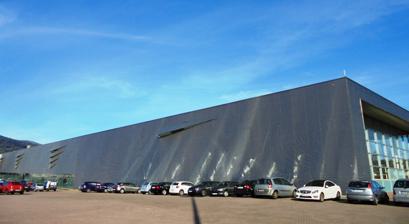
Building: Pontevedra Exhibition Centre
Country: Spain
Year built: 1998
Exhibition and Trade Fair centre in Pontevedra, Spain Pontevedra Exhibition Centre Recinto Ferial de Pontevedra Alternative names Recinto ferial General information Type Exhibition and Trade Fair Centre Location Pontevedra , Galicia, Spain Coordinates 42°26′09.9″N 8°38′21.8″W / 42.436083°N 8.639389°W / 42.436083; -8.639389 Construction started 1997 Completed 1998 Opening 17 December 1998 Owner City Council of Pontevedra Management Pazo de Congresos e Exposicións Design and construction Architect(s) Manuel de las Casas Website Official website The Pontevedra Exhibition Centre is a complex for events such as exhibitions, fairs and conventions. It is in the Rosalía de Castro Park, near the banks of the Lérez River in Pontevedra , Galicia (Spain). History The exhibition centre was built in 1997, on the initiative of the Galician Government , with a modern architecture. It is the work of the architect Manuel de las Casas , who was entrusted with the project as an annex to the Pontevedra Auditorium and Convention Centre . He presented the project that best integrated the two buildings, achieving harmony between the whole complex and the spaces on the banks of the Lérez . The Exhibition Centre was inaugurated on 17 December 1998 and opened to the public with the Pomóvil Automobile Fair inaugurated by the President of the Xunta de Galicia . The Exhibition Centre was managed from 1998 until 2020 by the autonomous body Palacio de Congresos y Exposiciones , on behalf of the City Council of Pontevedra. Facilities The exhibition centre has an area of 7,500 m2. It consists of a building 163 metres long, 34.4 metres wide and 15.2 metres high. The Pontevedra Trade Fair Centre has an open-air car park with a capacity of 230 vehicles. The tetrahedral -shaped building is made of steel with aluminium and glass finishes and has a total surface area of approximately 6,000 m2. The multi-purpose building has a fully covered exhibition area, prepared to host all kinds of Fairs and Exhibitions, as well as an accreditation area for conferences in the entrance hall. It offers a wide range of layout options to best adapt to and customise events. This vast complex is complemented by the adjacent auditorium , with a total capacity of 1,118 seats and a total area of 10,000 m2. The tetrahedral-shaped building of the exhibition centre, with its hard, cold steel texture, aluminium walls and large windows, contrasts with the green slate slabs of the annex, the Pontevedra Congress Centre , to which it has direct access from the inside, allowing great versatility in the joint use of all its rooms, so that the restaurant, cafeteria and terrace services are for shared use. The dimensions of the spaces at the Pontevedra Trade Fair Centre are as follows: Access hall for exhibitions and congresses : 350 m². Main building area: 4,140 m². First floor hall: 750 m². Warehouse of the exhibition centre: 368 m². Outdoor parking: 1,800 m². It is a harmonious combination of spatiality, versatility and luminosity; a multi-purpose space, surrounded by ten thousand square metres of gardens and green spaces. Events The exhibition centre hosts various professional and public events each year, including the Culturgal fair, the Etiqueta Negra fair (Galician gourmet products fair), the Pont Up Store fair, the Stock fair or the Si quero wedding fair, the Móvete car fair and the Mundonenos family and children's fair among others. In addition to this, the Pontevedra Trade Fair Centre is used for a wide range of leisure activities such as the installation of an ice rink at Christmas or the celebration of open-air concerts on the outdoor esplanades. In the past, the exhibition centre has hosted important fairs such as Ferpalia (Galician tourism fair) or events such as the Galician fashion show Pontus Veteris . Gallery Aluminium and glass facade. Entrance General view in the Rosalía de Castro Park Main façade and Rosalía de Castro Park near the banks of the Lérez. Side view Back side Side view Façade Culturgal in 2016 References